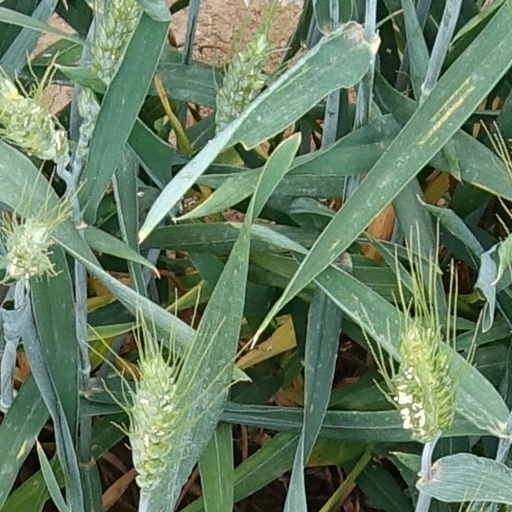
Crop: wheat